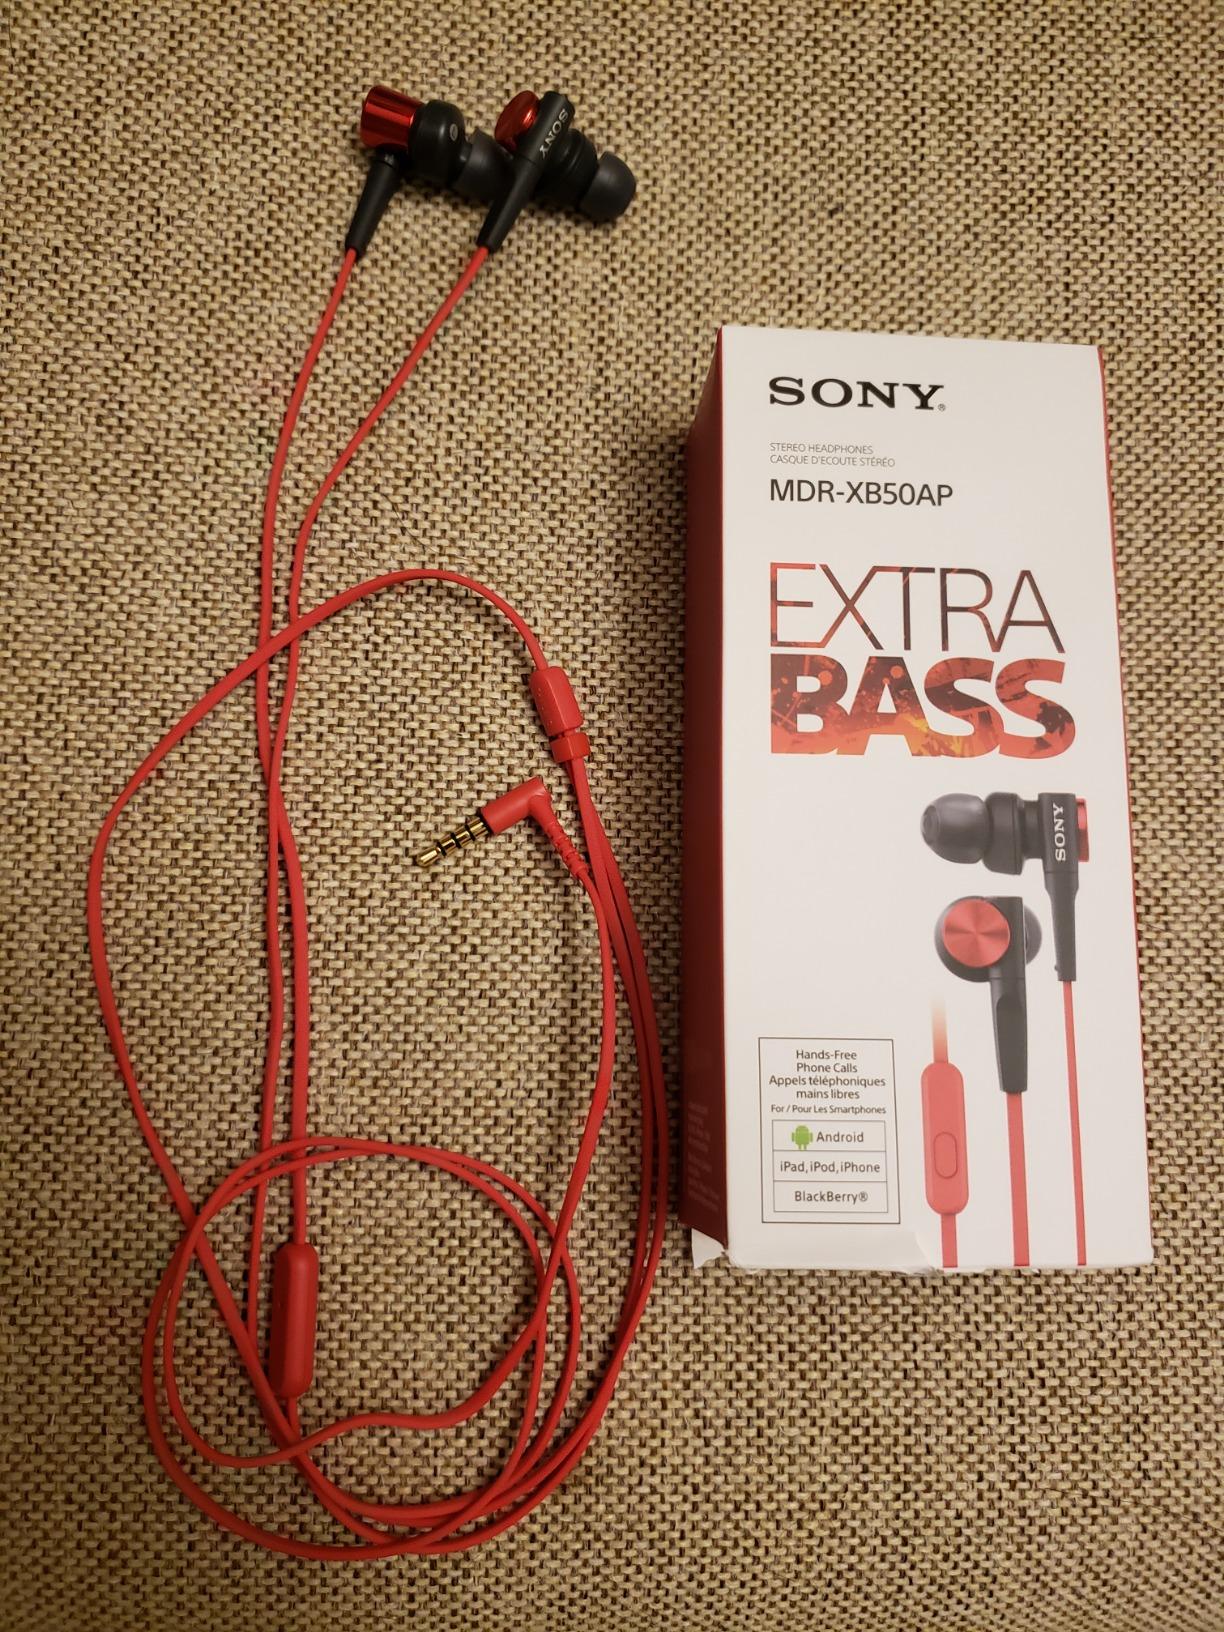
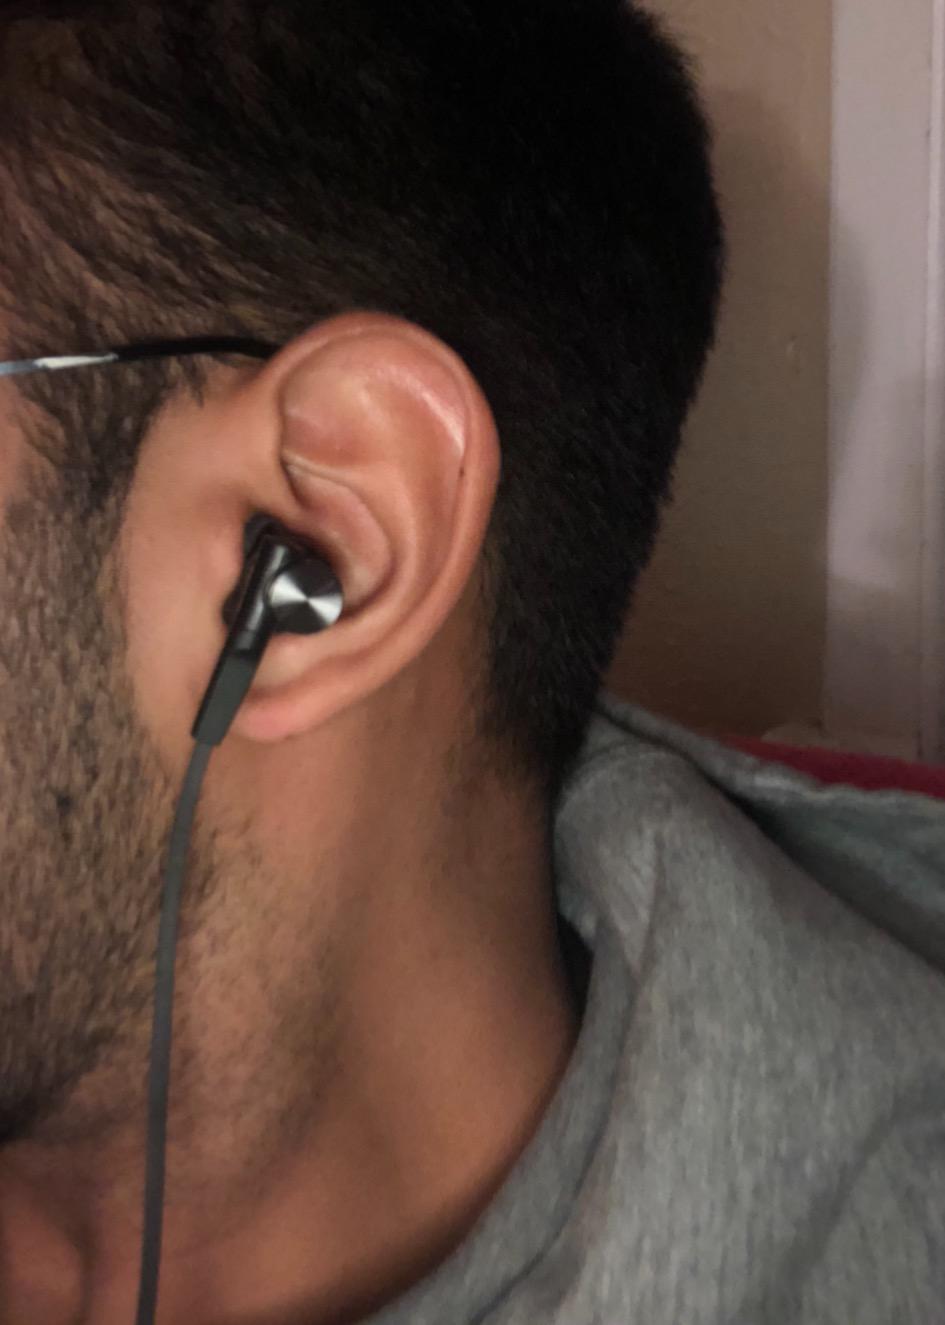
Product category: headphones
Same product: no